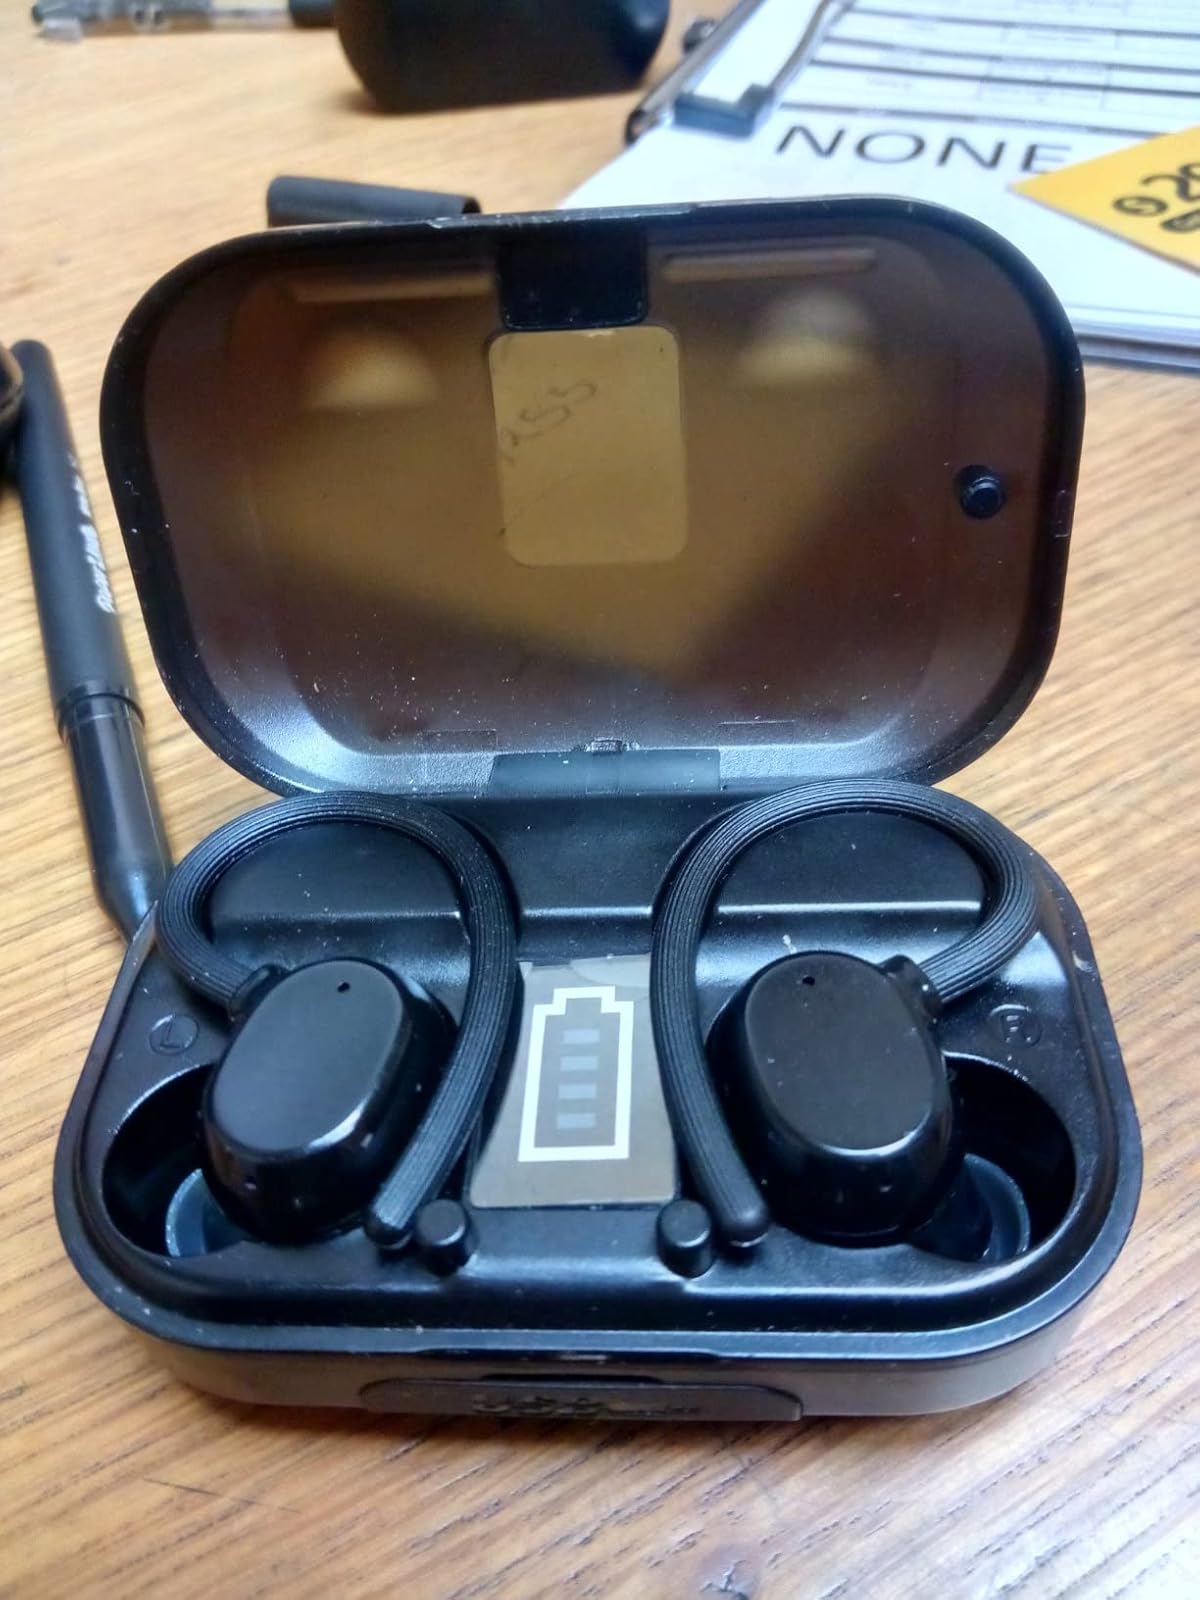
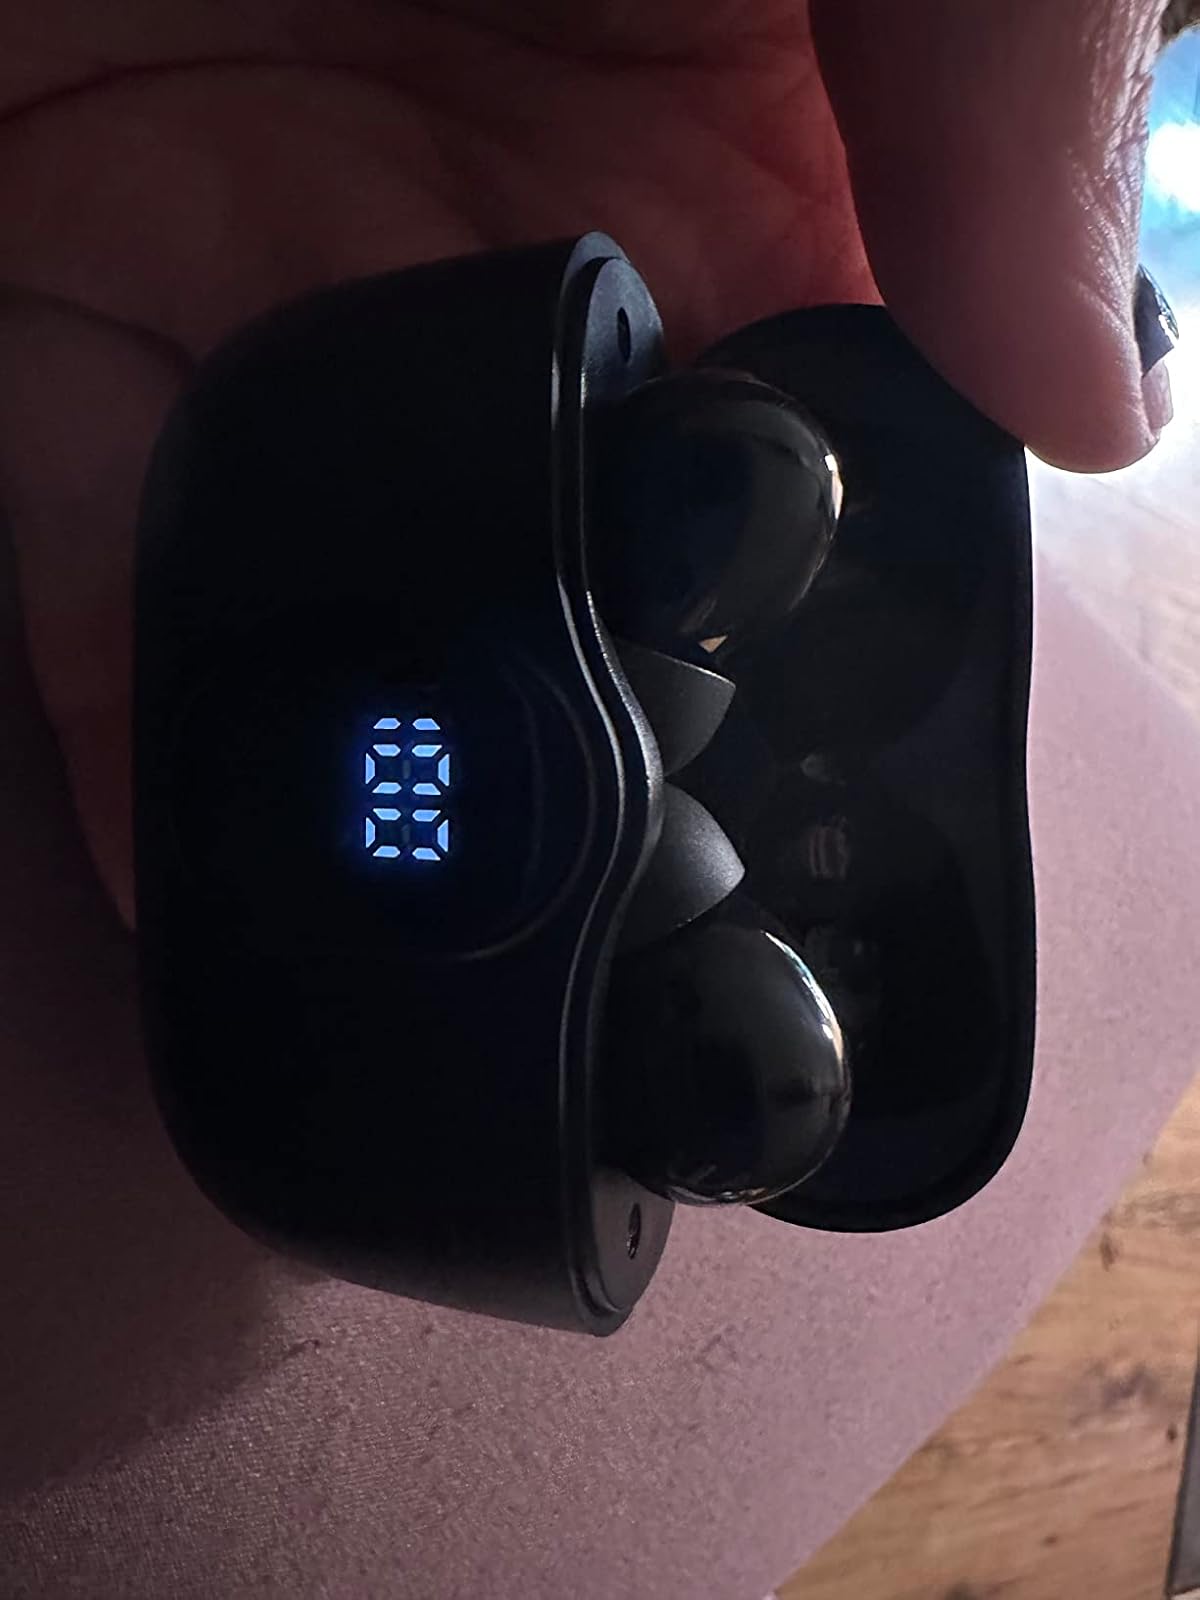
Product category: earbuds
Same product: no